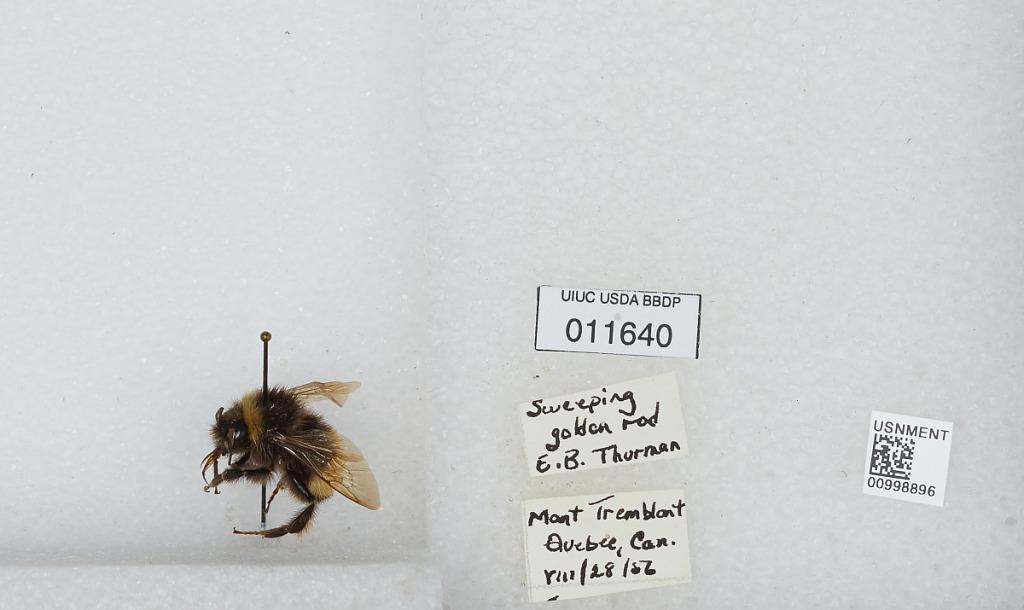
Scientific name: Bombus (Bombus) terricola Kirby
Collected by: E. Thurman
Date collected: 1956-8-28
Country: Canada
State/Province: Quebec
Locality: Mont-Tremblant
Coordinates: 46.1614, -74.5603